Adomi Bridge

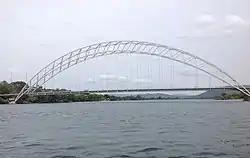
Adomi Bridge at Atimpoku

The Adomi Bridge (originally the Volta Bridge) is a latticed steel arch suspension bridge crossing the Volta River at Atimpoku in Ghana in West Africa. It is the first permanent bridge to span the Volta River, which drains south into the Gulf of Guinea, and is Ghana's longest suspension bridge. It provides the main road passage, just south of the Akosombo Dam, between the Eastern Region and the Volta Region of Ghana. It was opened in 1957 by Kwame Nkrumah, Ghana's first president. The iconic crescent-shaped arch bridge is featured in Ghanaian stamps and currency.